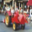
Label: tractor